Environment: real
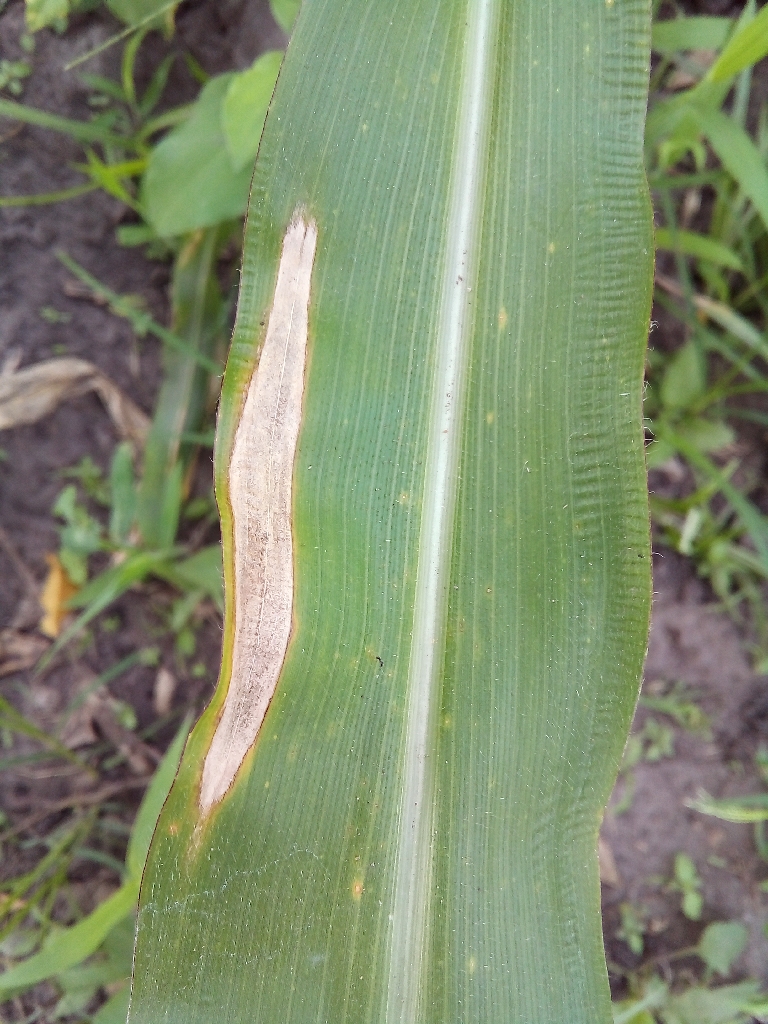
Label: northern_corn_leaf_blight